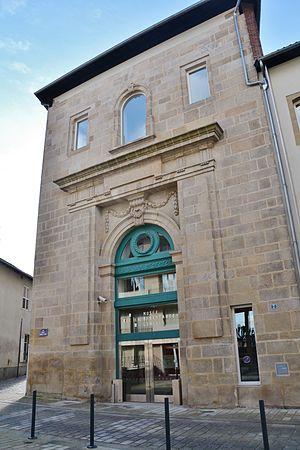
Entrée du musée de la Résistance de Limoges (Haute-Vienne, France)
Le musée de la Résistance de Limoges, est un musée municipal de la ville de Limoges.